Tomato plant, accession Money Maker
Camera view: horizontal (90 deg, fisheye); turntable rotation: 30 degrees
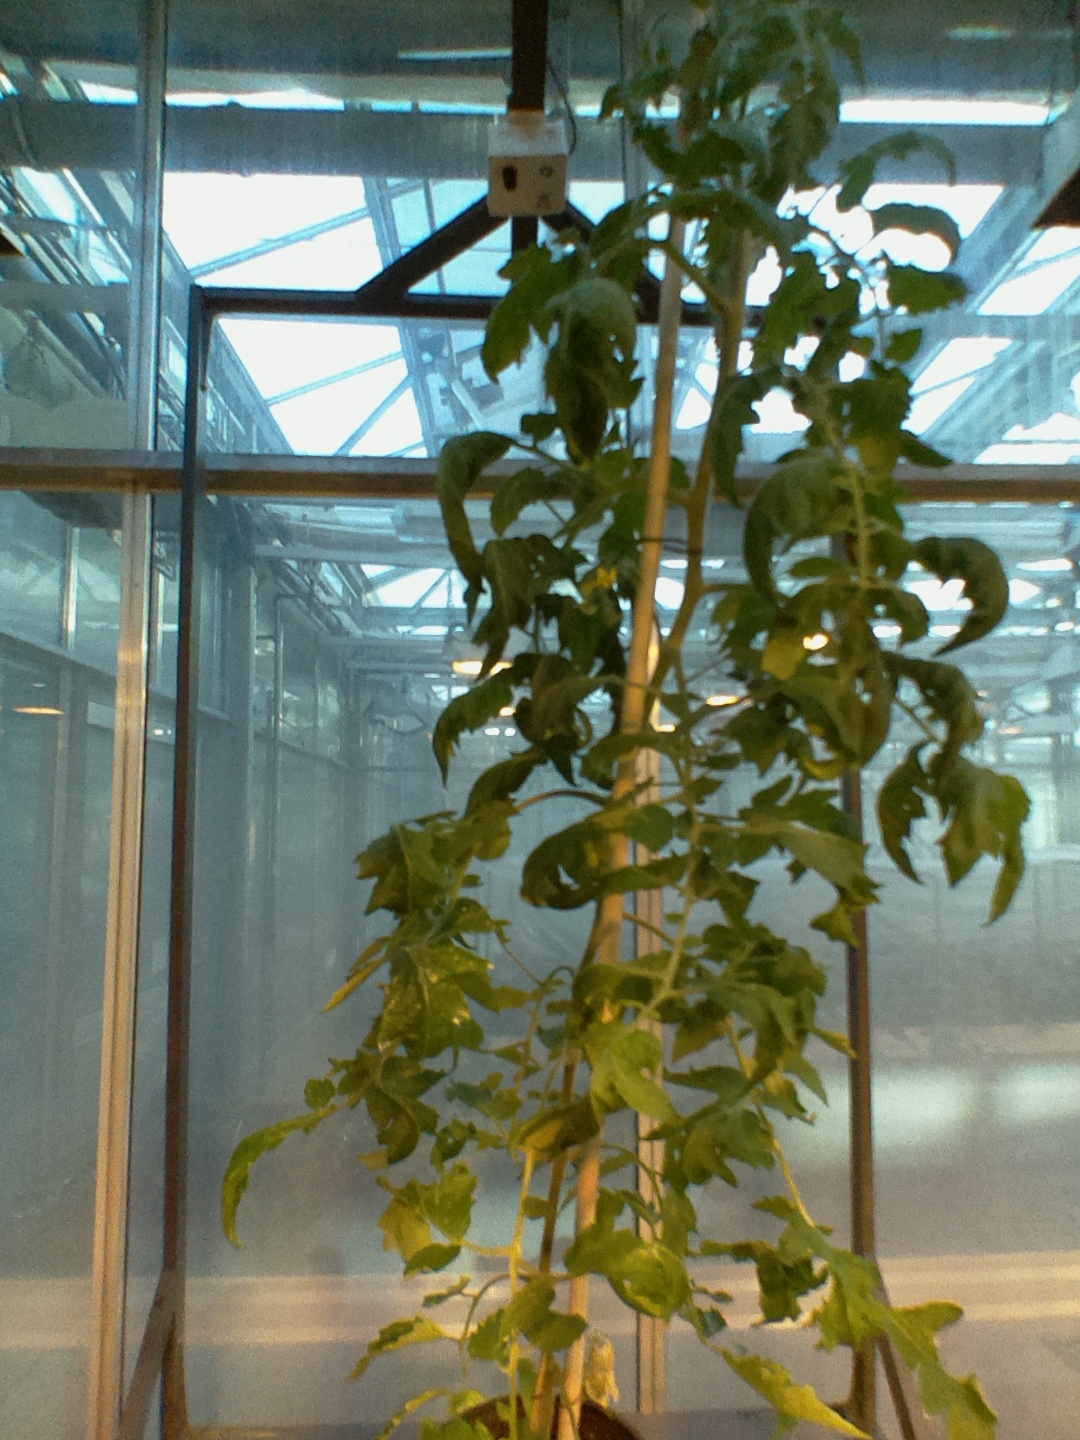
BBCH growth stage 67: Full flowering, 70%-80% of flowers open, more petals falling